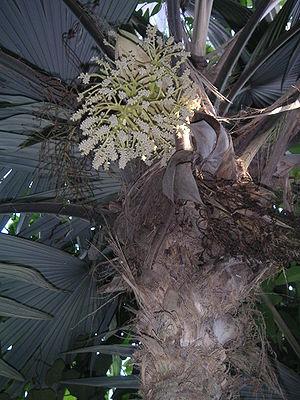
Cryosophila est un genre de palmiers de la famille des Arecaceae. Il contient les espèces suivantes.